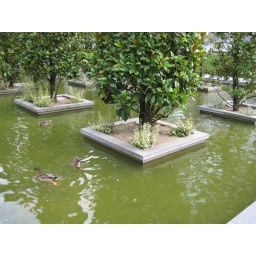
ducks! the water is gross when you think about it but still looks cool in person